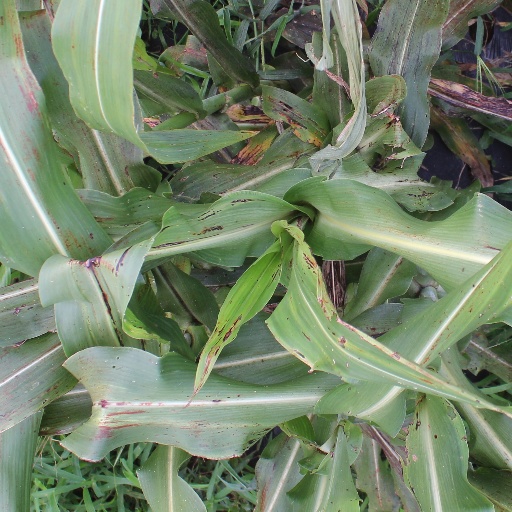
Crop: sorghum